Hellenic Air Force

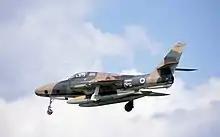

After the end of the Greek Civil War in November 1950, Greece sent seven Douglas C-47 Dakota transport aircraft of the 13th Transport Aircraft Squadron to South Korea to assist the United Nations (UN). Greek aircraft participated in many battles including Battle of Chosin and operated in Korea until May 1955. Greek pilots flew thousands of missions including air evacuations, personnel transport, intelligence gathering, and supply flights. In 1952 Greece joined NATO, and the Air Force was rebuilt and organised according to NATO standards. New aircraft, including jets, were introduced.